Laura Adler's Last Love Affair

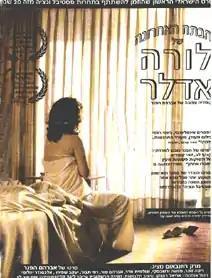

Laura Adler's Last Love Affair (also known as "The Last Love Affair of Laura Adler") is a 1990 Israeli drama film written and directed by Avraham Heffner. It was entered into the main competition at the 47th Venice International Film Festival.